John Gray (master mariner)

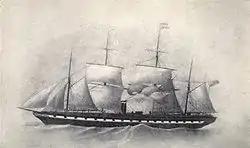
"Great Britain" in 1853, after her refit to four masts

Gray progressed to commanding ships for Gibbs, Bright & Co. He took both a demotion and a pay cut in order to serve as Second Officer on their SS "Great Britain" in 1852, in time for the vessel's first voyage to Australia. He was promoted to First Officer for the second Australian voyage, then made Captain in April 1854, prior to the third, following the resignation of his predecessor Captain Matthews. He held the longest tenure of any SS "Great Britain" captain, and in that role completed 27 journeys from the United Kingdom to Australia and back. He was also her captain when she was used as a troop ship, during the Crimean War and the Indian Rebellion.